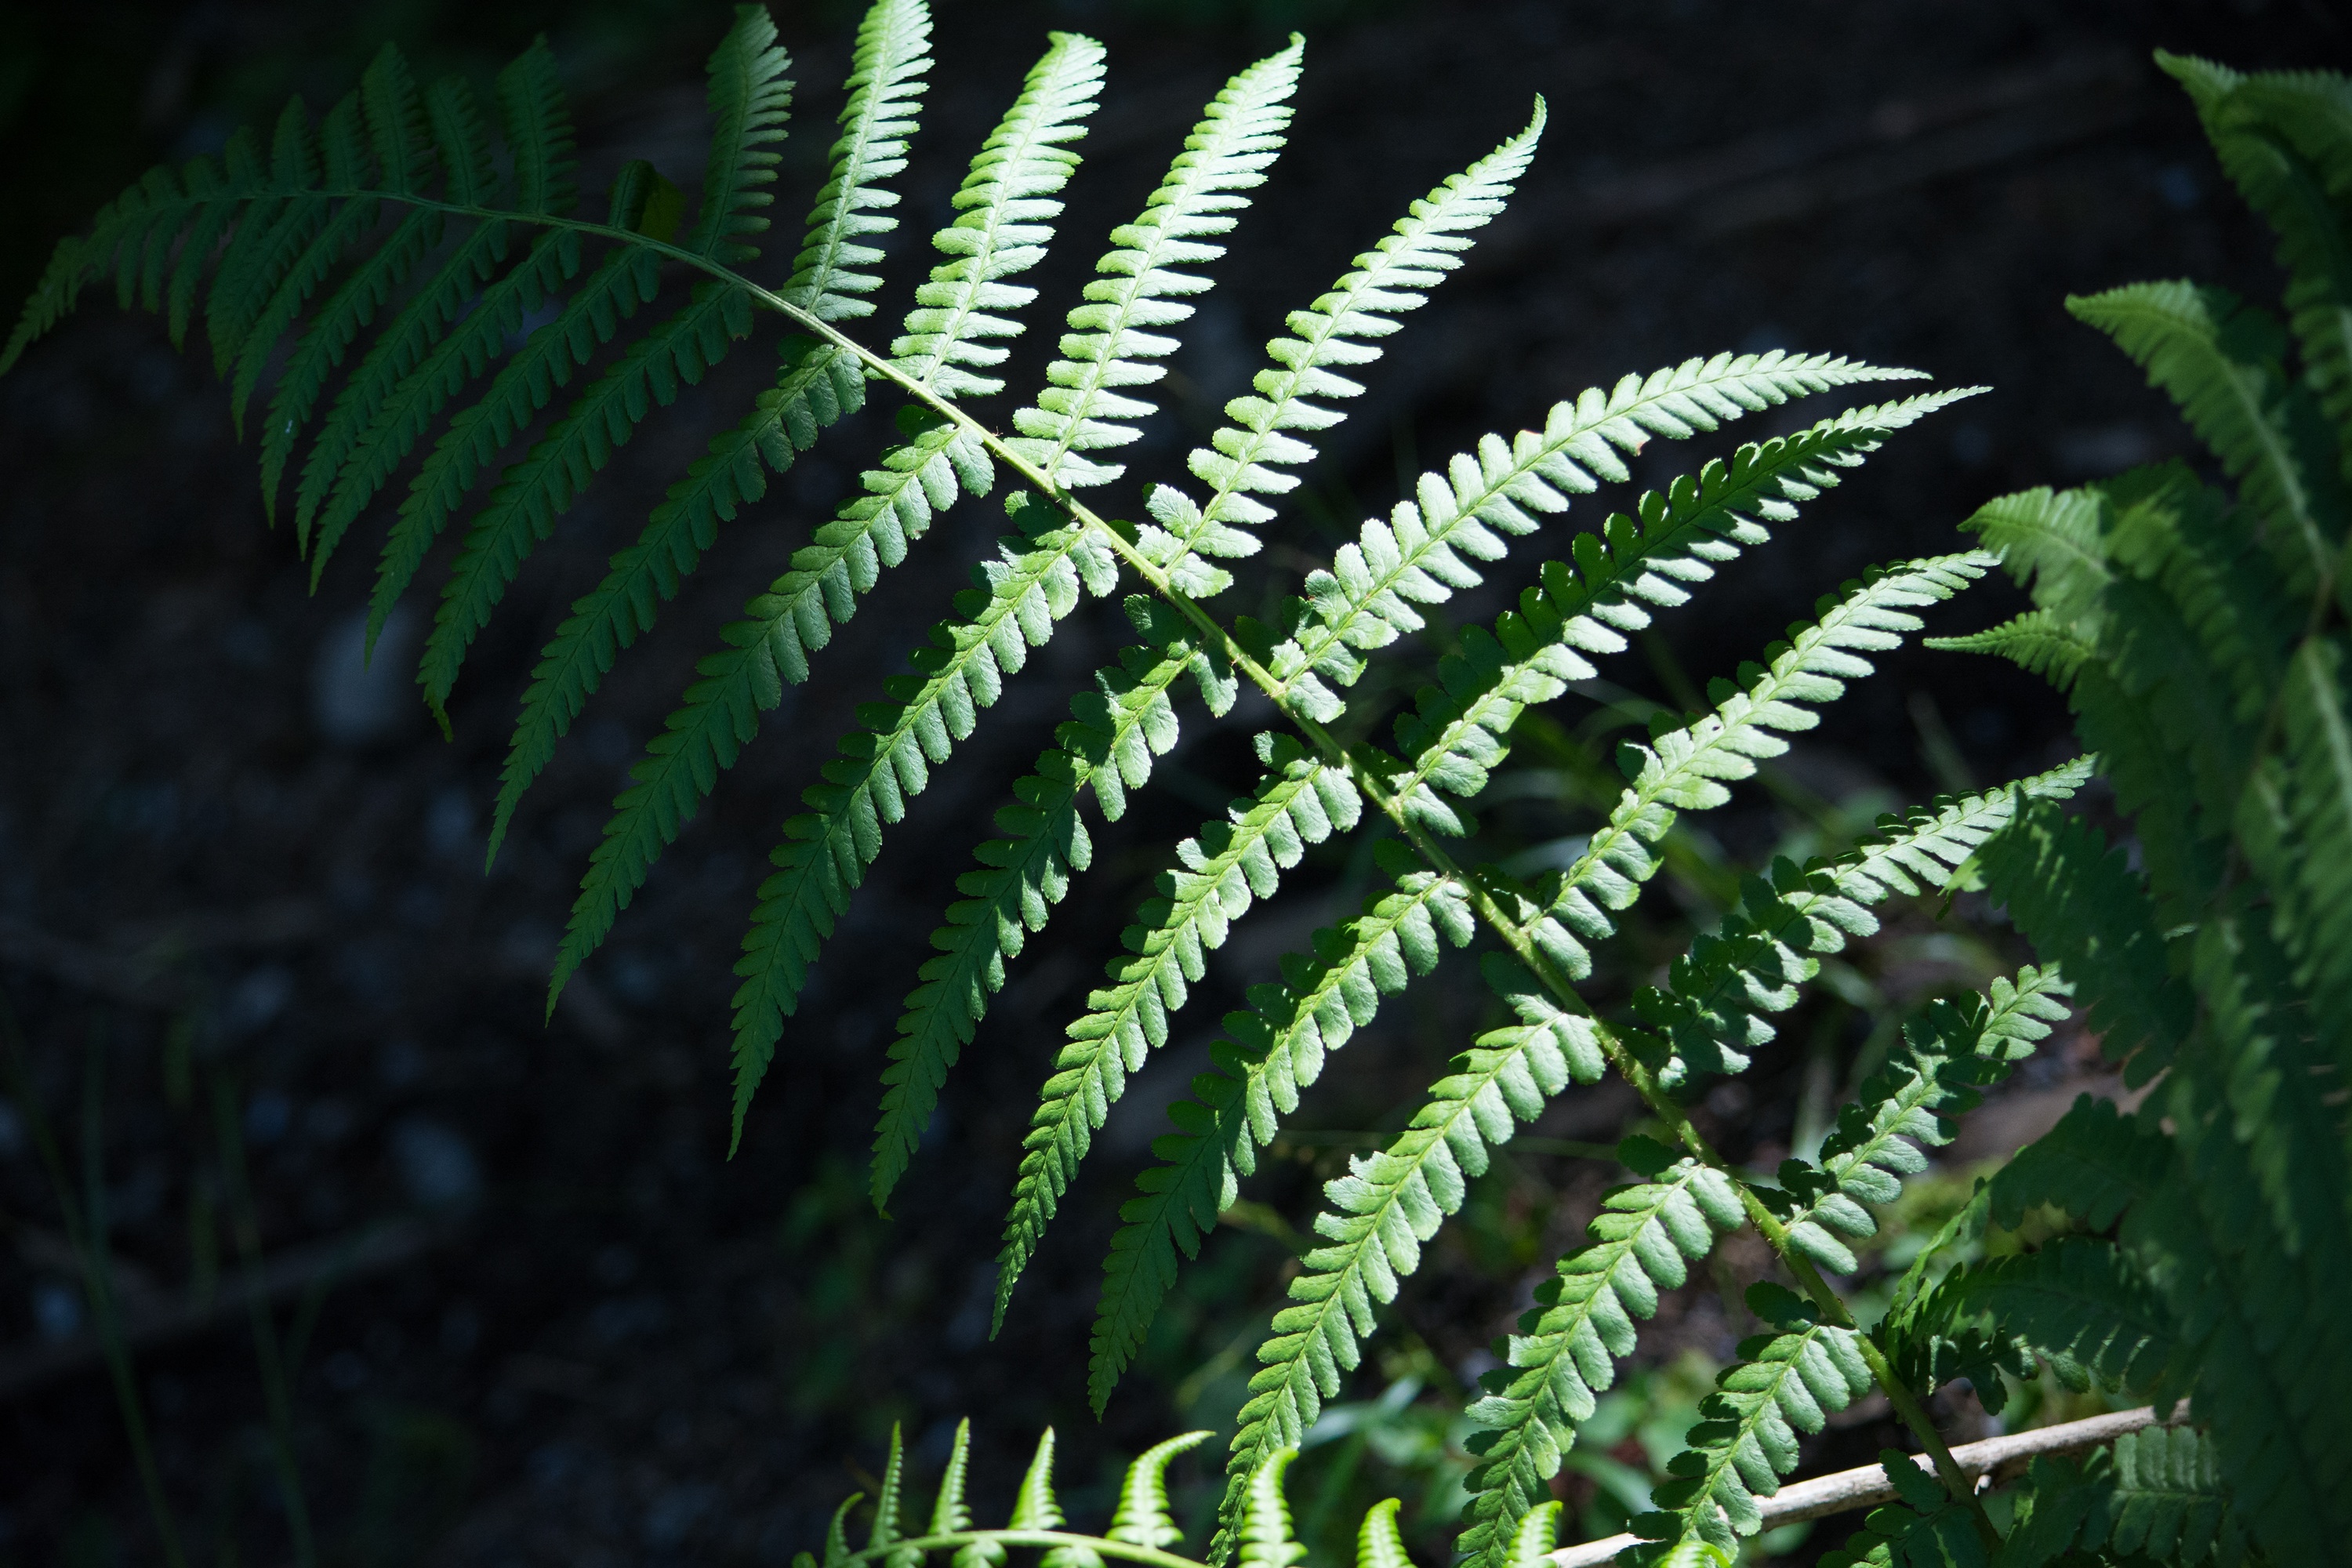
nature, forest, branch, plant, leaf, flower, green, jungle, botany, close, flora, fern, vegetation, rainforest, leaf fern, vascular cryptogams, plant stem, land plant, ferns and horsetails, vascular plant, ostrich fern